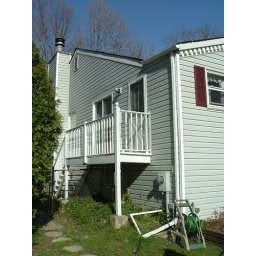
old deck and fence - taken just prior to house purchase in 2004